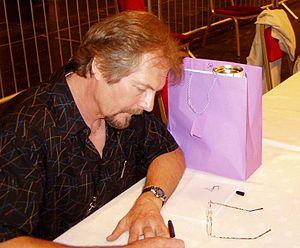
Michael Whelan, né le 29 juin 1950 à Culver City, est un peintre et illustrateur américain de science-fiction, d'heroic fantasy et de gore.